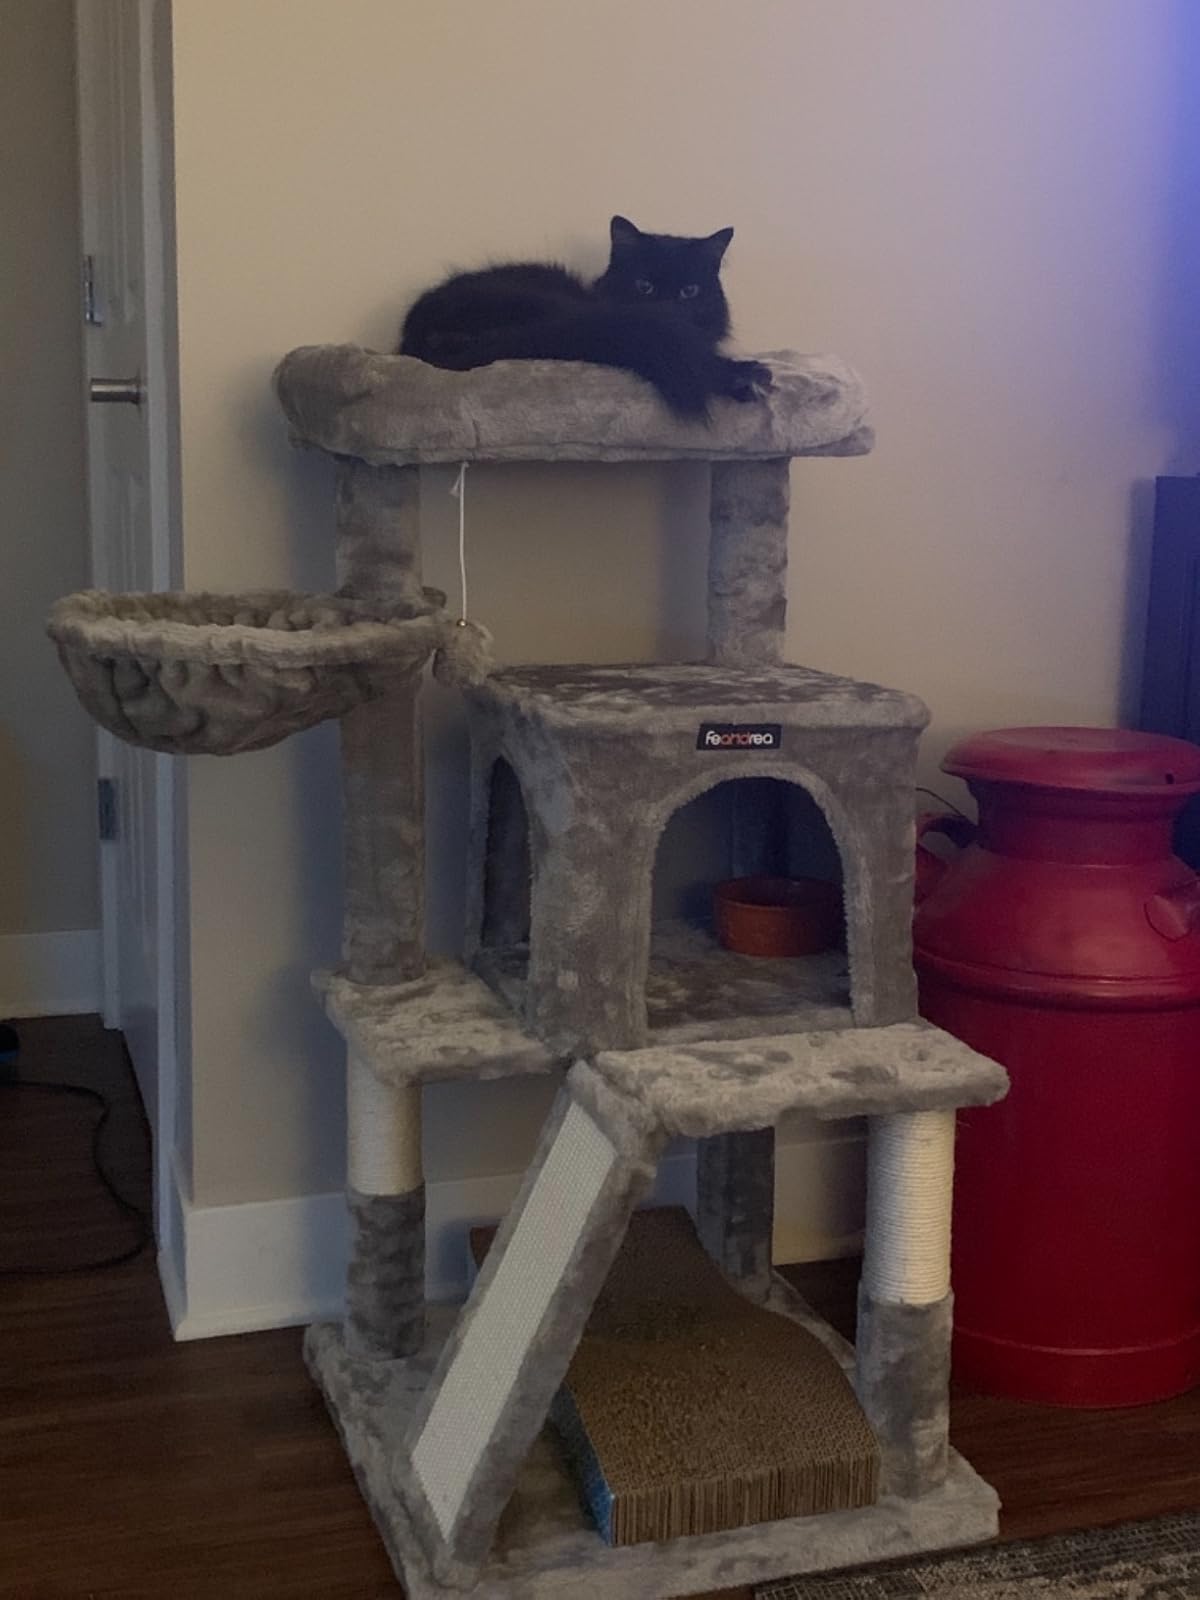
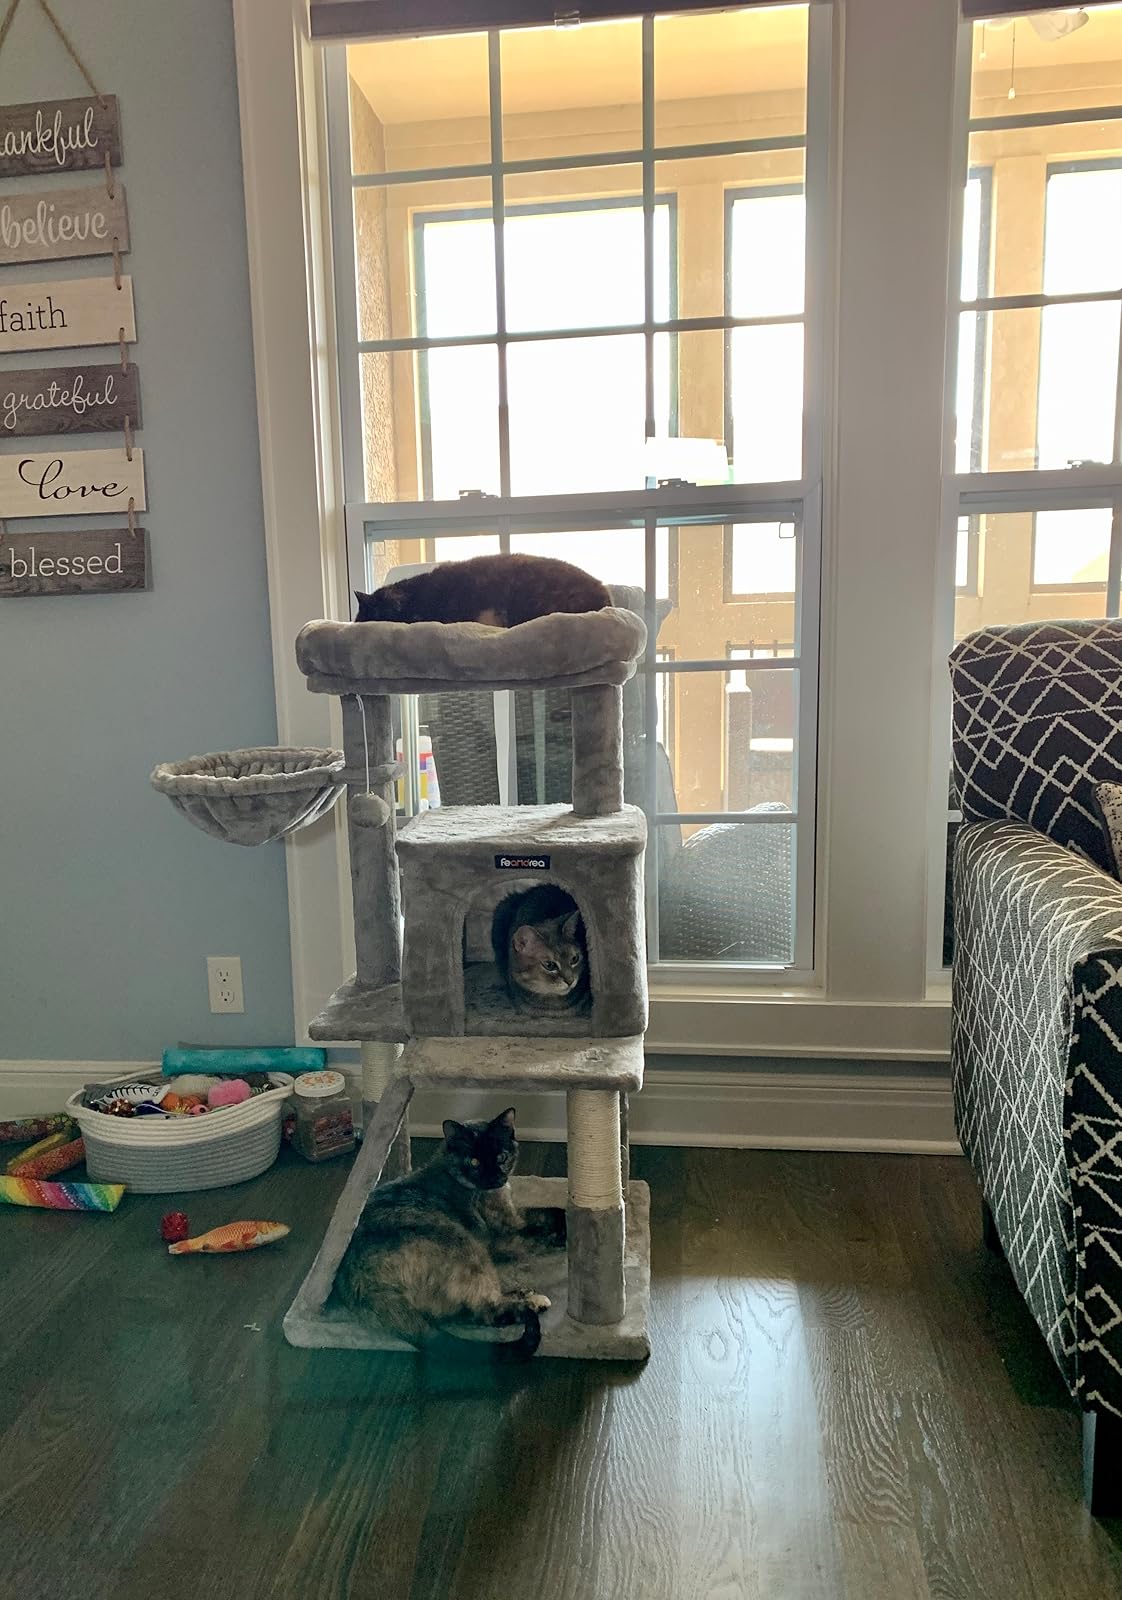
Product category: items_cat tree
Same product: yes